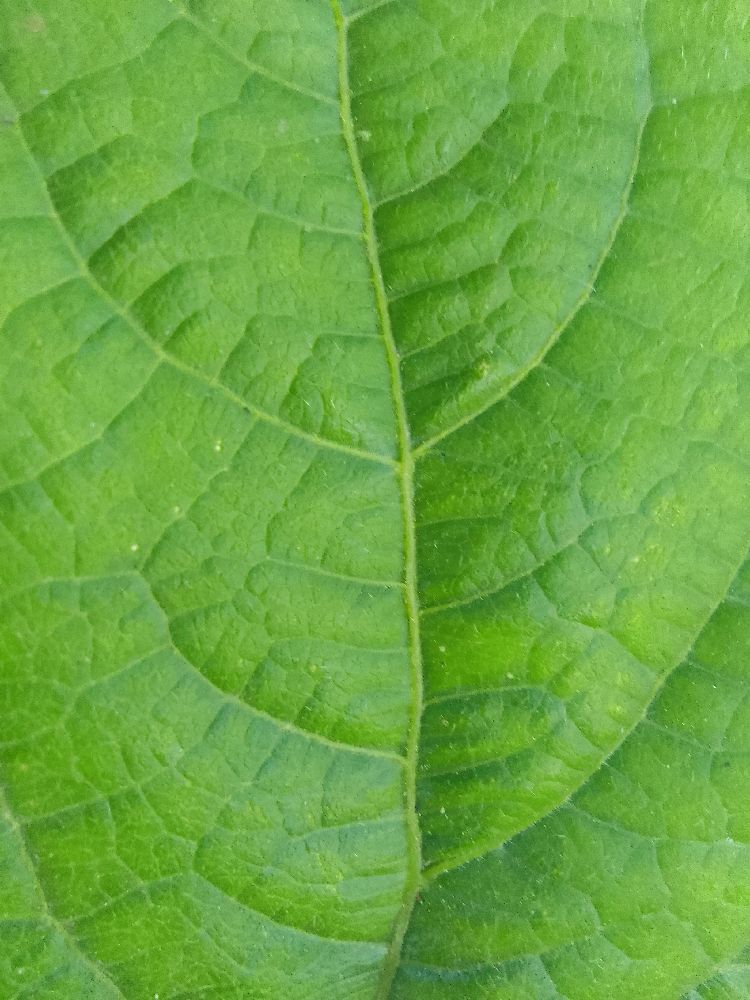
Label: healthy